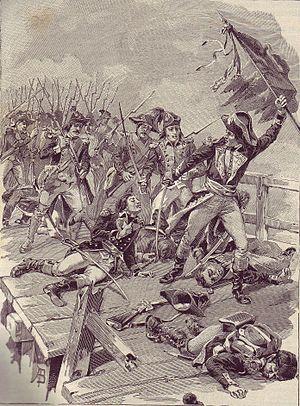
La Première Coalition est une alliance formée entre 1792 et 1797 par les puissances européennes contre le royaume de France puis contre la République française.
La première campagne d’Italie est une campagne militaire menée par le général français Napoléon Bonaparte en Italie du Nord et sur le territoire autrichien du 24 mars 1796 au 7 avril 1797. Pendant un an, elle oppose principalement l'armée d'Italie de la République française aux forces de l'Empire d'Autriche et du Royaume de Sardaigne. Avec la guerre du Roussillon, le siège de Toulon et les actions en Corse, elle fait partie du théâtre méridional de la guerre de la Première Coalition.
La bataille du pont d’Arcole s'est déroulée du 15 au 17 novembre 1796 lors de la première campagne d’Italie. Elle opposa les 19 000 Français de l’armée d'Italie, sous les ordres de Napoléon Bonaparte, aux 24 000 hommes de l'armée autrichienne, commandée par le général Josef Alvinczy.